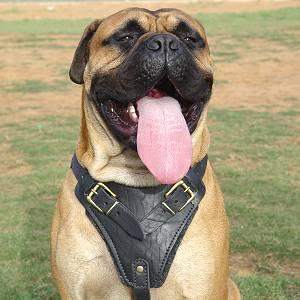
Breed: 231-n000077-bull_mastiff